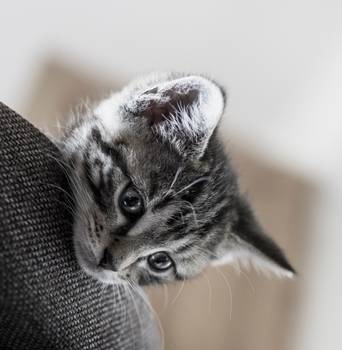
Label: No Watermark